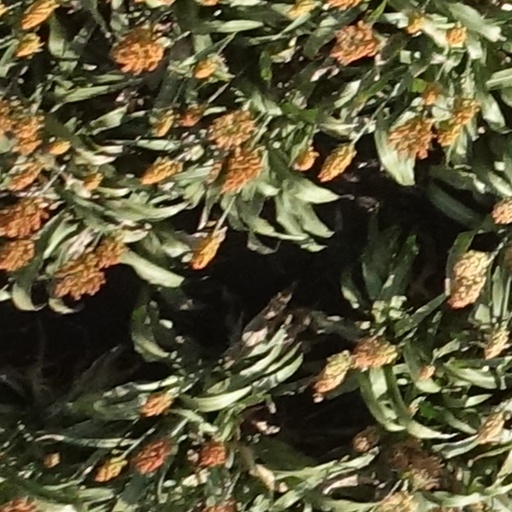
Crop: sorghum